University of Tartu Old Observatory

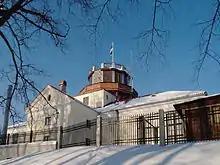
In winter

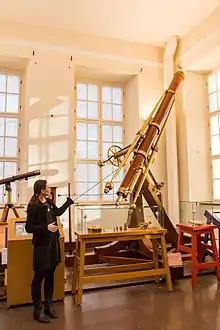
Fraunhofer Refractor

University of Tartu Old Observatory or Tartu Old Observatory is an observatory in Tartu, Estonia. Tartu Observatory was an active observatory from 1810 to 1964. The building now serves as a museum and belongs to the University of Tartu Museum.